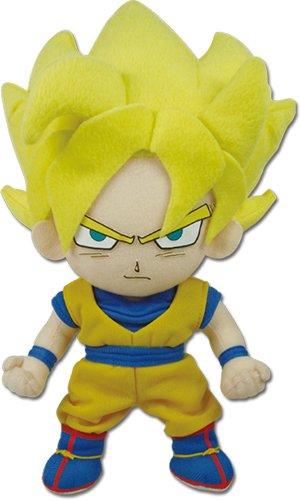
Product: Great Eastern GE-52716 Dragon Ball Z - Super Saiyan Goku Stuffed Plush
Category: Toys & Games | Stuffed Animals & Plush Toys | Stuffed Animals & Teddy Bears
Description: Official Dragon Ball Z merchandise.
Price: $18.94
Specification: ProductDimensions:4x2x8inches|ItemWeight:4.6ounces|ShippingWeight:4.8ounces(Viewshippingratesandpolicies)|DomesticShipping:ItemcanbeshippedwithinU.S.|InternationalShipping:ThisitemcanbeshippedtoselectcountriesoutsideoftheU.S.LearnMore|ASIN:B01MR0LOCI|Itemmodelnumber:GE52716|Manufacturerrecommendedage:9yearsandup